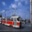
Label: streetcar